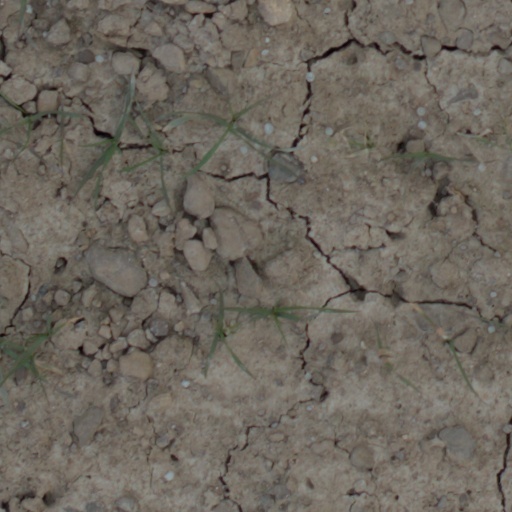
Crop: wheat